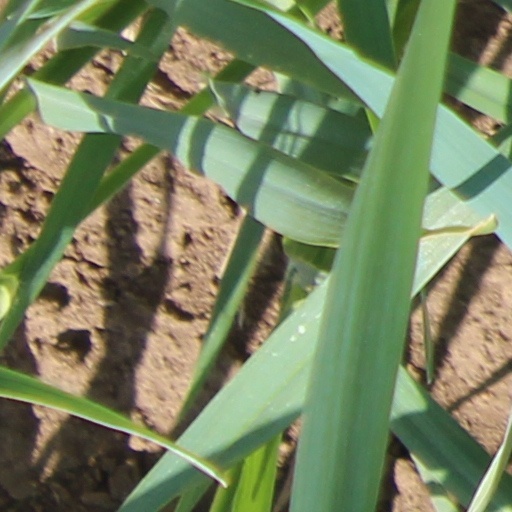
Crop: wheat